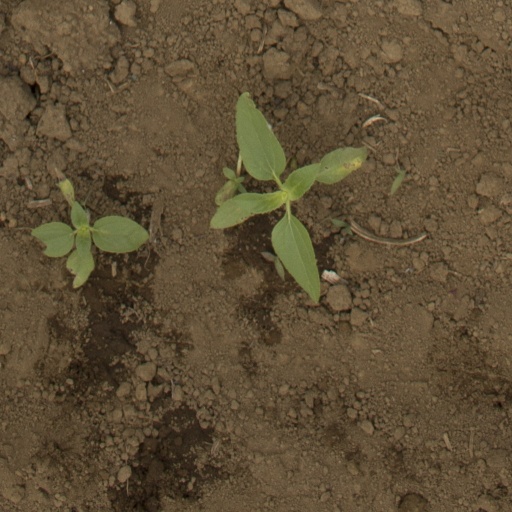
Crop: Jerusalem artichoke